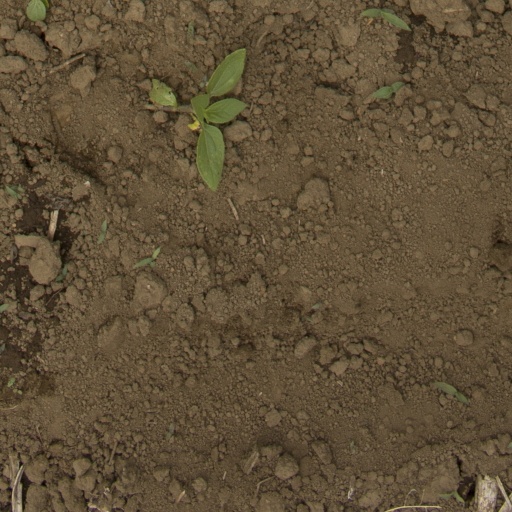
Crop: Jerusalem artichoke